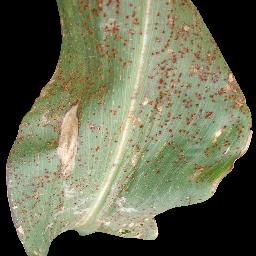
Label: Corn___Common_rust